Cardigan Lifeboat Station

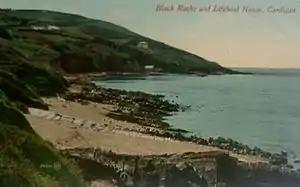
An early 20th century postcard entitled "Black Rocks and Lifeboat House" features the 1876 boathouse (centre, just above waterline).

With a motor-powered lifeboat placed at to the south, and an existing lifeboat at , the "Elizabeth Austin" (ON 547) was withdrawn, and the station was closed in 1932.